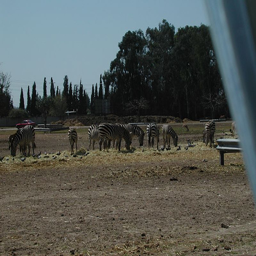
Several zebras in a grass and dirt field.
a group of zebras standing around while eating some grass
Herd of zebras grazing in a field of grass in the savannah.
A herd of zebras in an enclosure grazing for some food.
a large herd of zebras in a big open field